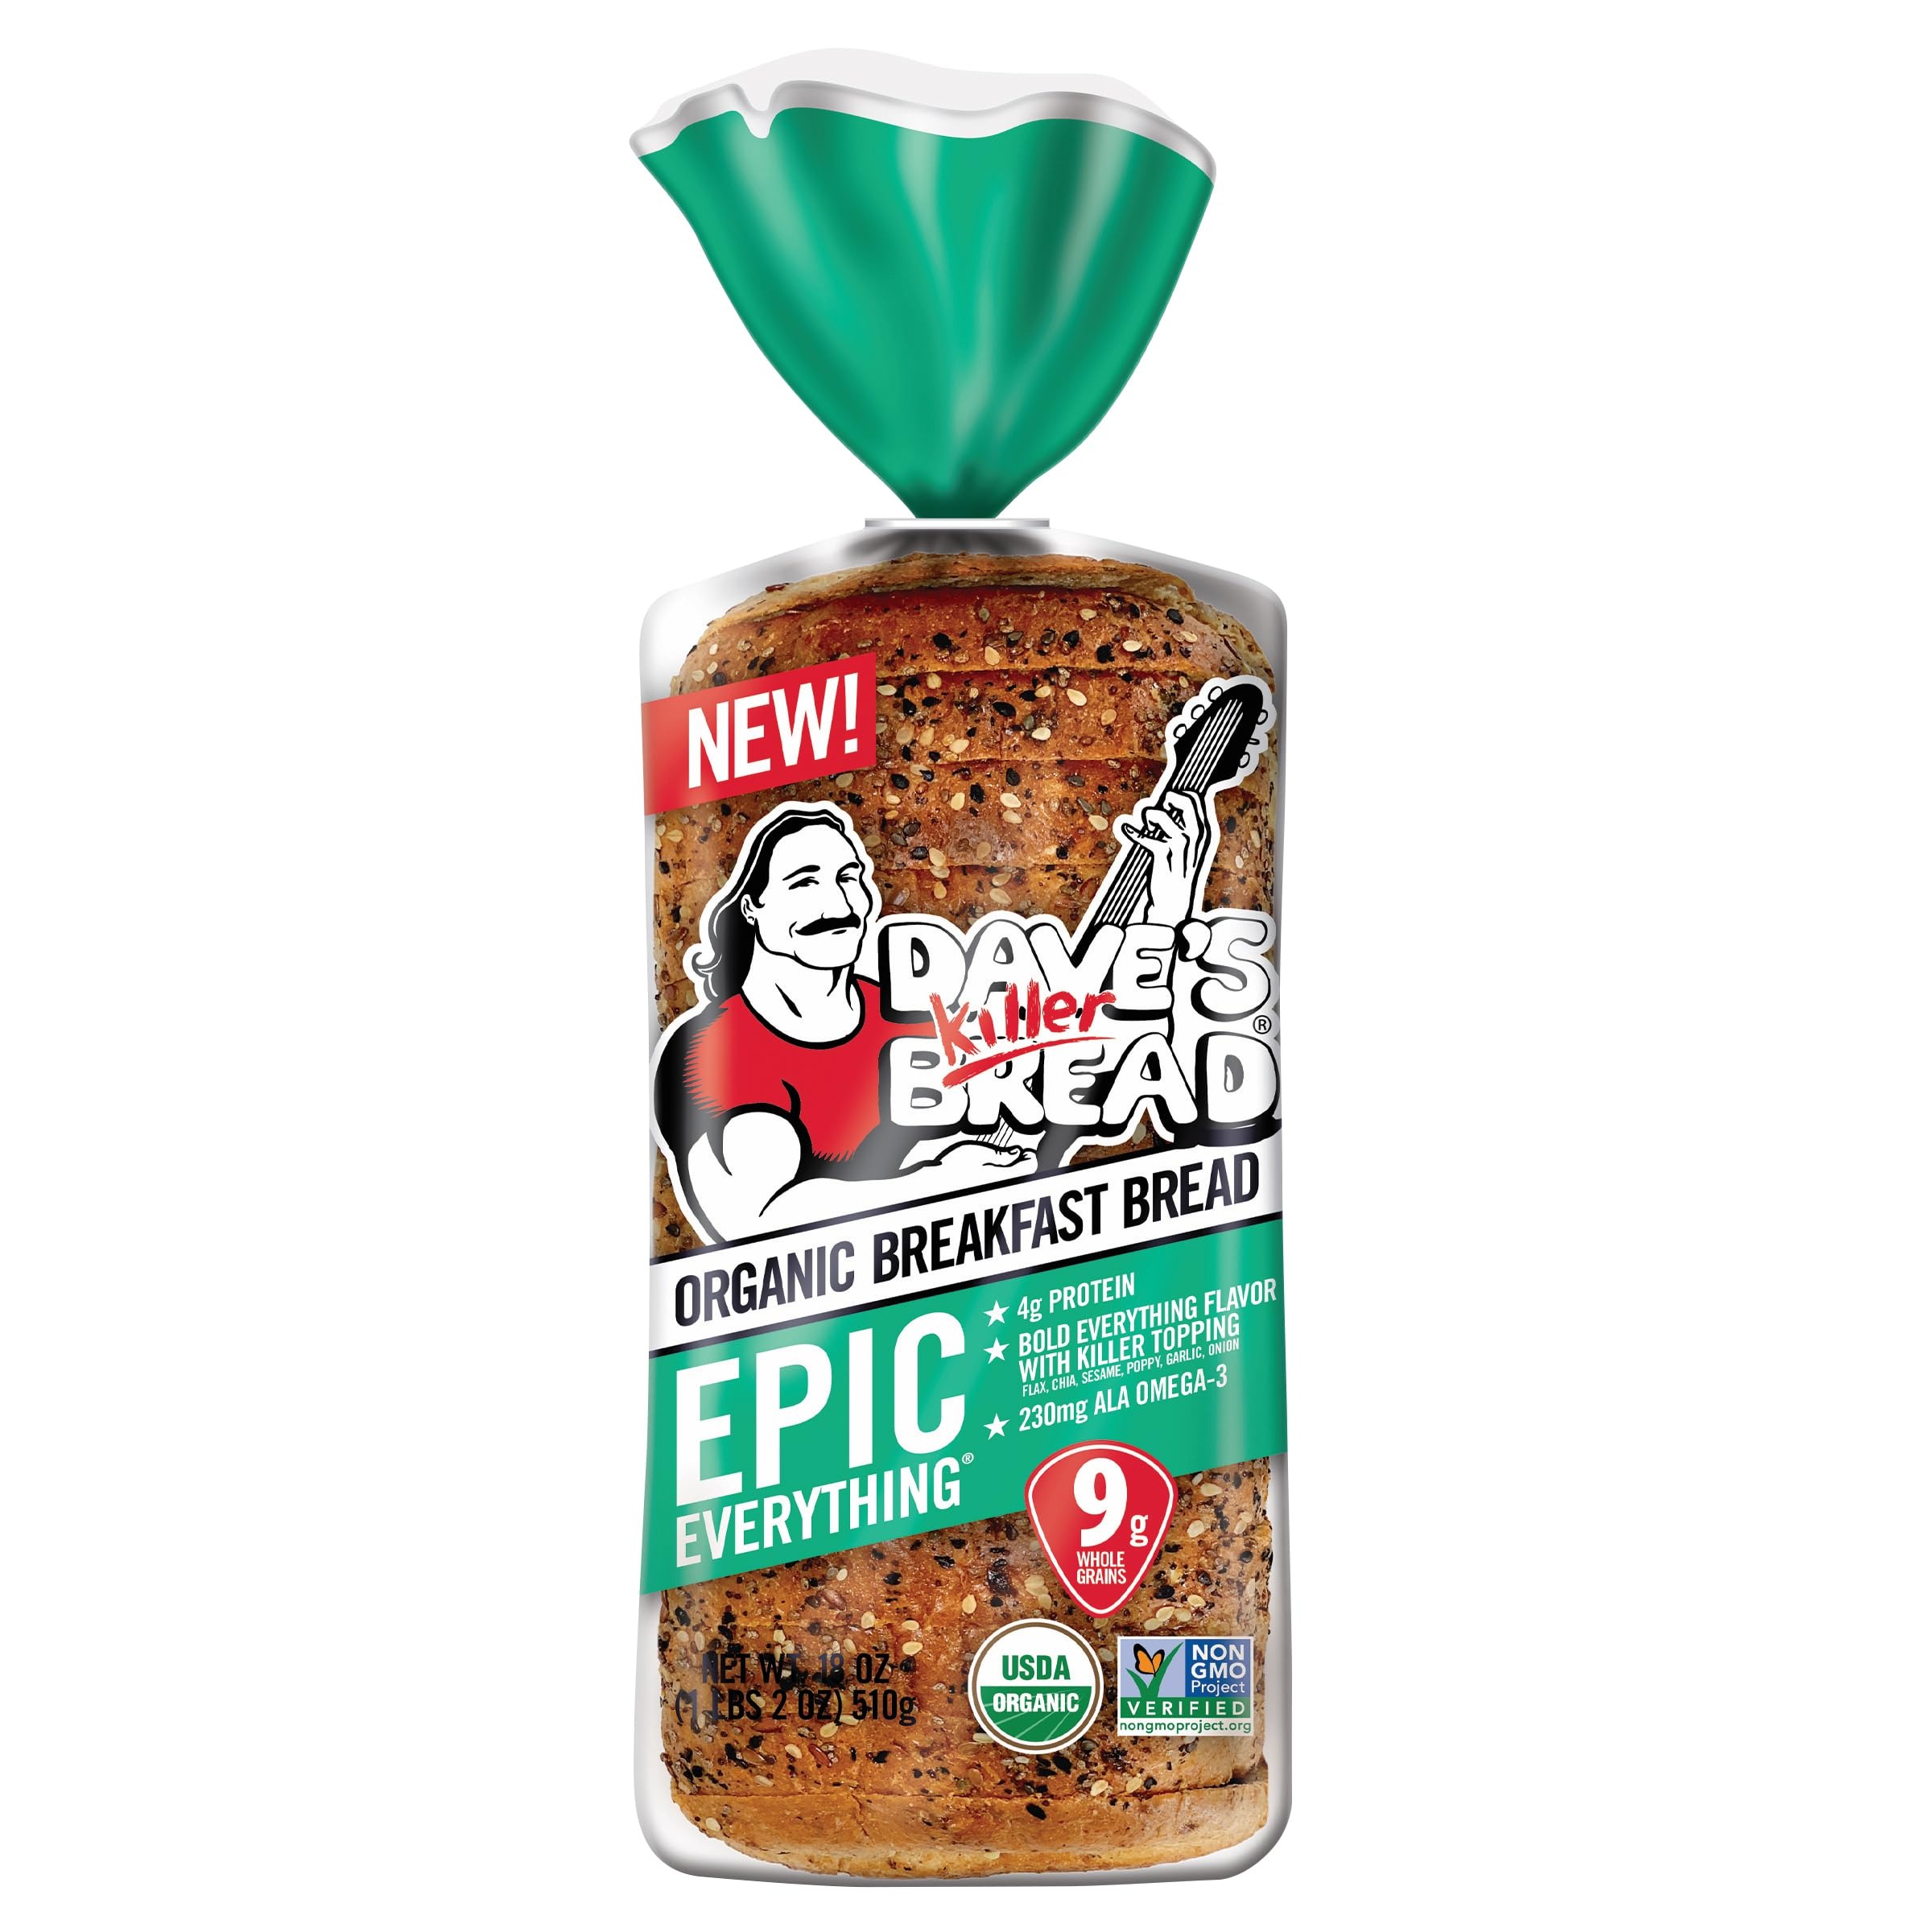
Item Name: Epic Everything Breakfast Bread
Bullet Point 1: Bold Everything flavor with a twist: garlic, onion, sesame, poppy, flax, & chia
Bullet Point 2: Whole Grain Nutrition
Bullet Point 3: Killer Taste & Texture
Bullet Point 4: Killer “Everything” Flavor with toppings and inclusions (Flax, Chia, Poppy, Garlic, Onion)
Bullet Point 5: USDA Organic & Non-GMO
Value: 1.0
Unit: Count

Price: 7.12